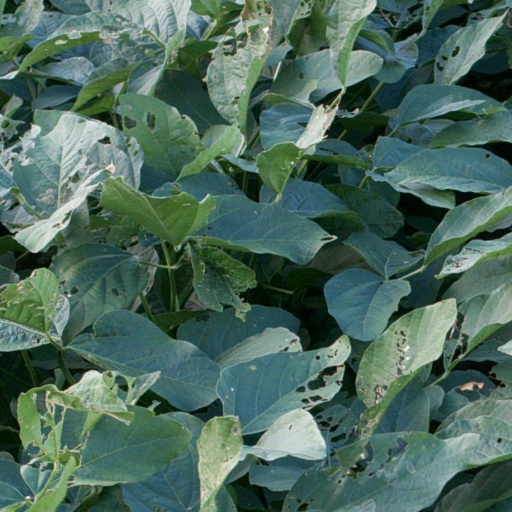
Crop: soybean